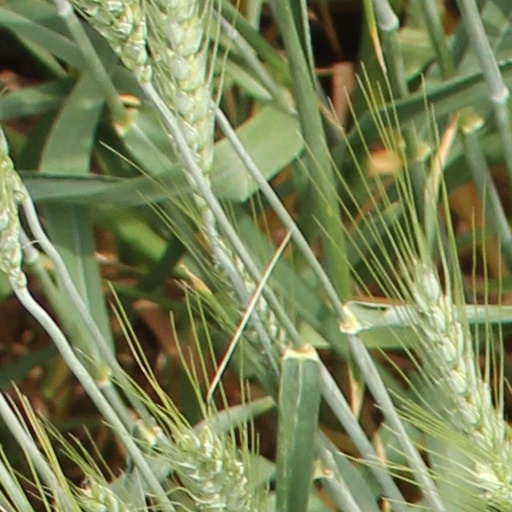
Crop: wheat